Charles Kingsford Smith

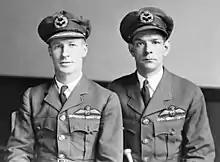
Kingsford Smith and Charles Ulm in RAAF uniform

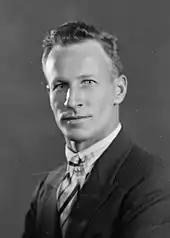
Kingsford Smith c. 1920

In 1915, he enlisted for duty in the 1st AIF (Australian Army) and served at Gallipoli. Initially, he performed duty as a motorcycle dispatch rider, before transferring to the Royal Flying Corps, earning his pilot's wings in 1917.